Tithe Barn, Maidstone

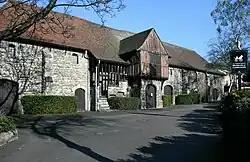

The Tithe Barn in Maidstone, Kent, is a large two-storey stone building on the east side of Mill Street. It was constructed in the 14th century as a tithe barn for the nearby Archbishop's Palace and was later used as the palace's stables. Construction is attributed to Archbishop Courtenay, who died in 1396. The barn is a Grade I listed building and a scheduled monument. It is home to the Tyrwhitt-Drake Museum of Carriages.